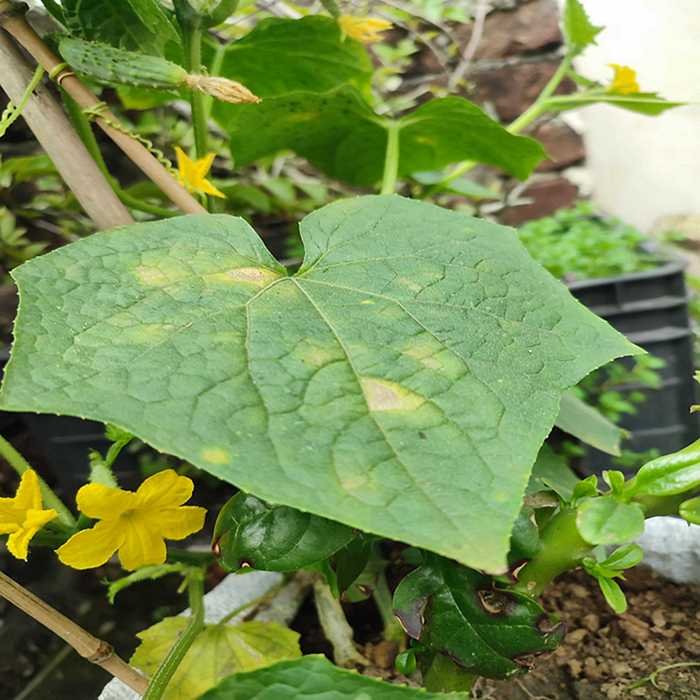
Plant: Cucumber
Label: Downy mildew